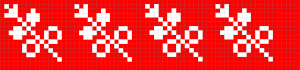
Motif tricot norvégien frise de fleurs
Le tricot norvégien est un tricot réalisé entièrement en rond qui se caractérise par des motifs décoratifs de coloris différents que la majorité des gens dans le monde associe au folklore et à la culture des campagnes de la Norvège centrale et méridionale. Il dépasse néanmoins rarement les trois couleurs et emprunte ses motifs à la flore scandinave, la faune locale, le climat nordique et la vie quotidienne des Norvégiens. Certains motifs proviennent d’une tradition ancestrale que le tricot partage avec les autres activités de l’industrie à domicile typiquement norvégienne comme la broderie, la sculpture sur bois ou le rosemaling. Très encadré à partir du XIXᵉ siècle par les associations regroupant les artisans à domicile qui craignaient surtout une perte de qualité et d'authenticité, le tricot norvégien passera lentement de la production domestique à la mécanisation et l'industrialisation dans une économie mondialisée où il faut inévitablement combattre l'imitation et la contrefaçon.